Joseph Priestley

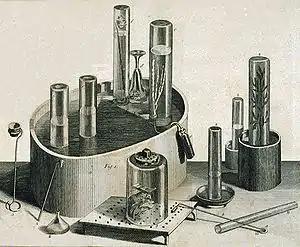
Engraving of assorted scientific equipment, such as a pneumatic trough. A dead mouse rests under one glass canister.

Priestley strongly suggested that there is no mind-body duality, and put forth a materialist philosophy in these works; that is, one founded on the principle that everything in the universe is made of matter that we can perceive. He also contended that discussing the soul is impossible because it is made of a divine substance, and humanity cannot perceive the divine. Despite his separation of the divine from the mortal, this position shocked and angered many of his readers, who believed that such a duality was necessary for the soul to exist.